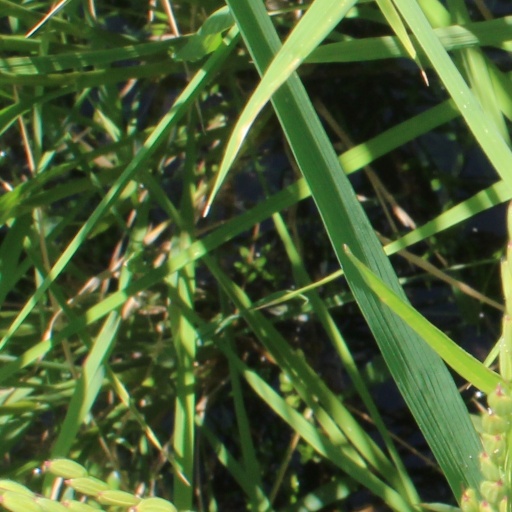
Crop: rice